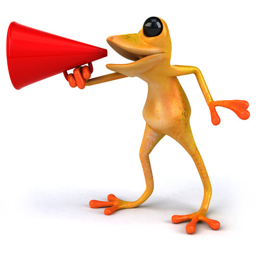
cartoon frog with a megaphone